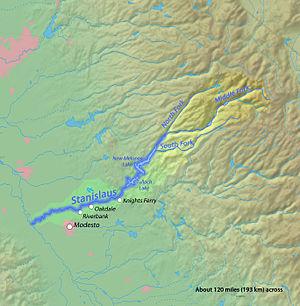
La rivière Stanislaus en Californie, aux États-Unis, est un des plus grands affluents du San Joaquin. La rivière a 154 km de long et possède des branches nord, centrale et sud. Les branches nord et sud se rencontrent à quelques kilomètres en amont du lac New Melones, la branche centrale rejoignant celle du nord quelques kilomètres auparavant.